Georges Benedetti

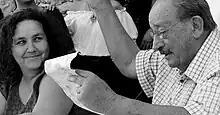
Georges Benedetti - 20e anniversaire de l'Institut régional du cinéma et de l'audiovisuel

Georges Benedetti (29 July 1930, Antisanti – 19 November 2018) was a French politician.